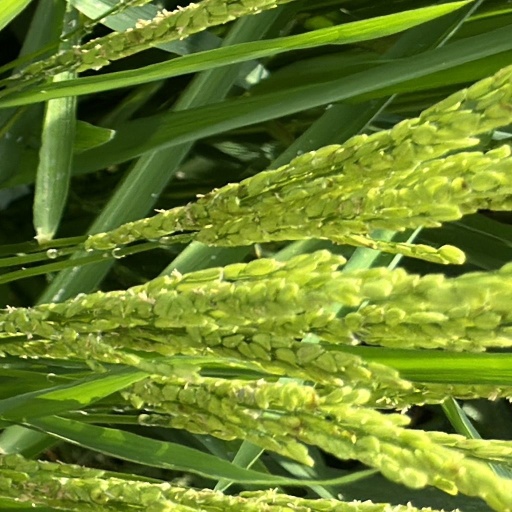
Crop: rice